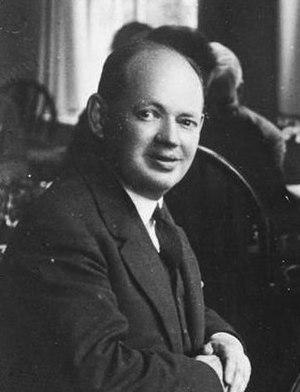
Rudolf Spielmann, né le 5 mai 1883 à Vienne et mort le 20 août 1942 à Stockholm, est un joueur d'échecs autrichien. Il était à la fois surnommé « le maître de l'attaque » et « le dernier chevalier du gambit du roi ». Son jeu était régulièrement ponctué de sacrifices et de thèmes nouveaux qui imposaient à son adversaire de jouer pour le gain. Par exemple, lors du tournoi de Carlsbad en 1923, aucune de ses parties ne s'est terminée par une nulle.